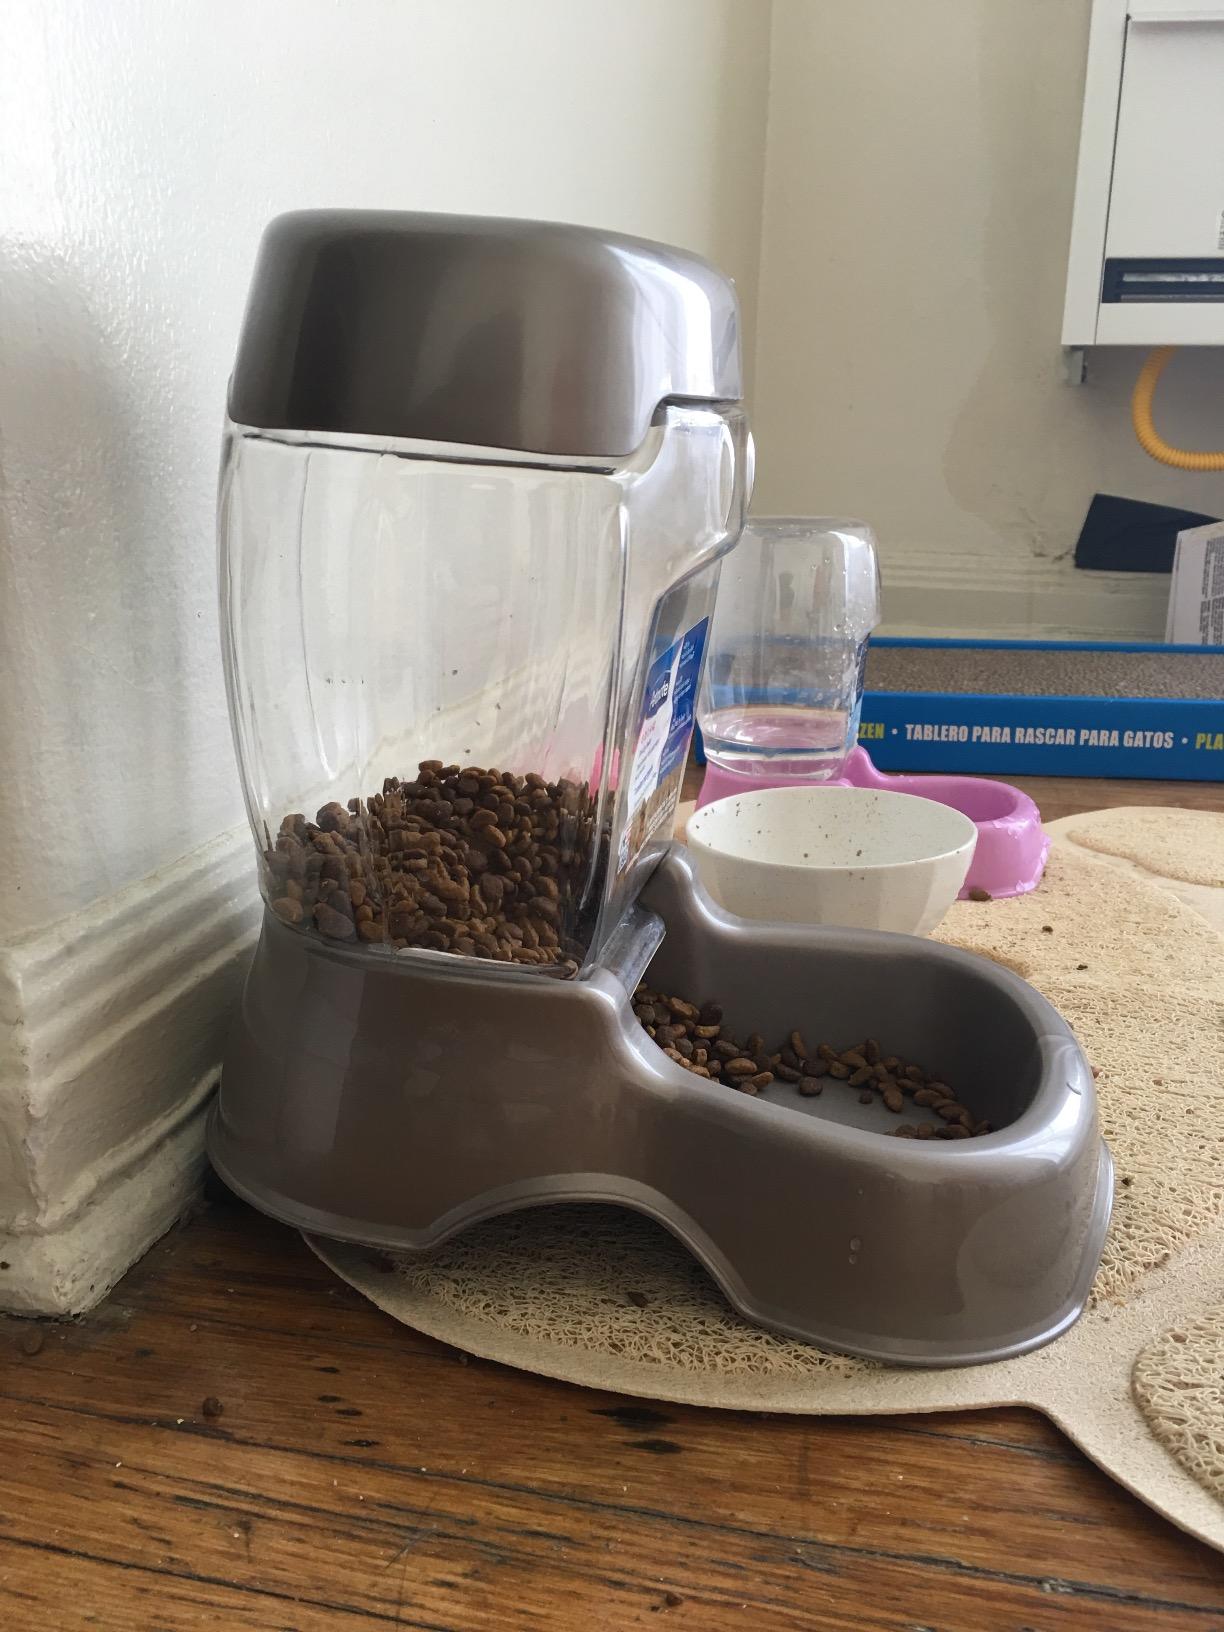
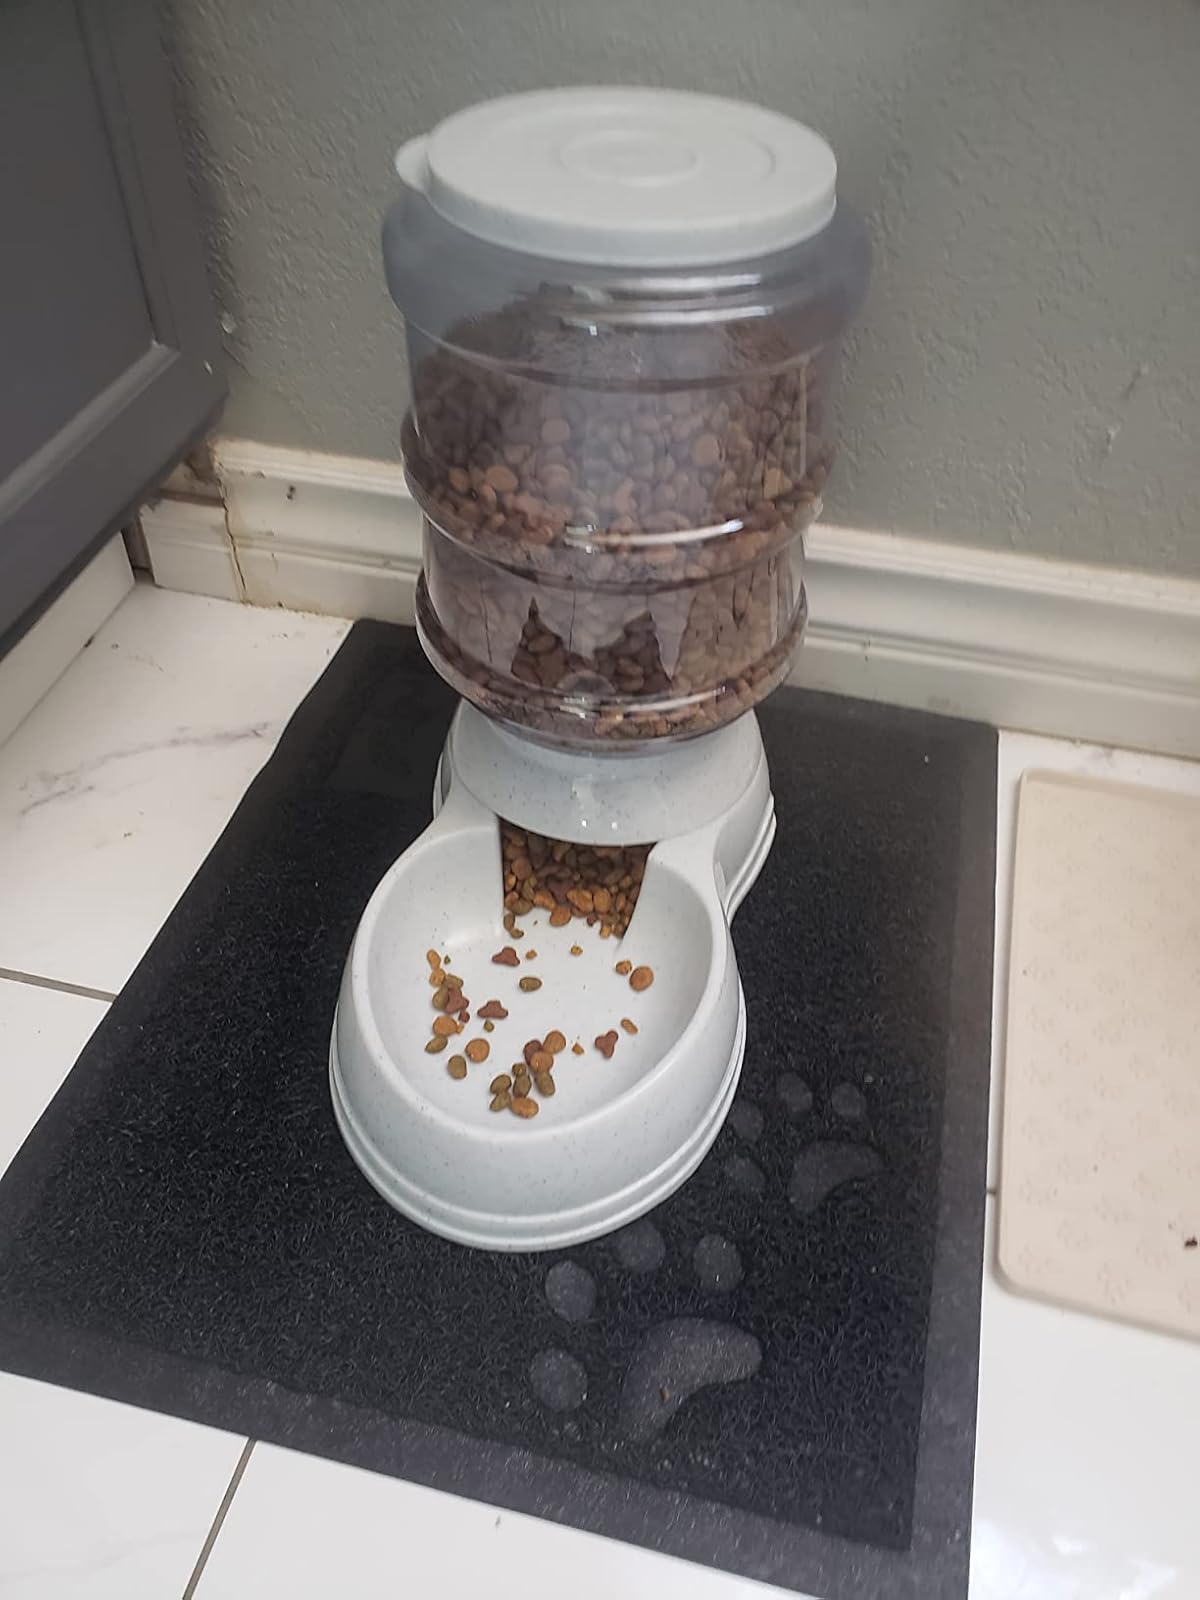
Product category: items_feeder
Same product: no